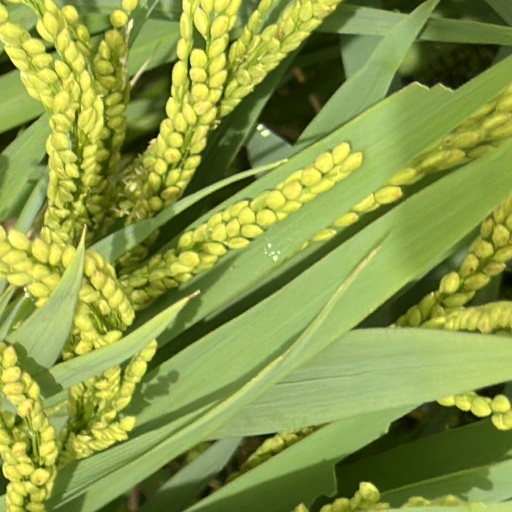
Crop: rice